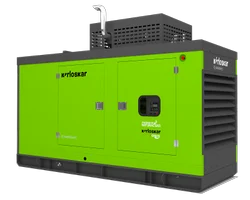
Label: 200_Kva_Kirloskar_Diesel_Generator_CPCB_+4